The Hatchet Man

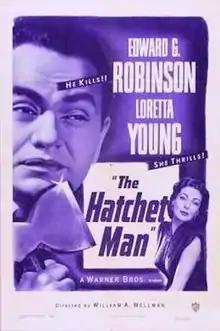
Re-release film poster

The Hatchet Man (1932) is a pre-Code film directed by William A. Wellman and starring Edward G. Robinson. Warner Bros. had purchased the David Belasco/Achmed Abdullah play "The Honorable Mr. Wong" about the Tong gang wars. Made during the few years before strict enforcement of the Production Code, "The Hatchet Man" has elements that would not be allowed later, such as adultery, narcotics, and a somewhat graphic use of a flying hatchet.